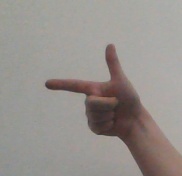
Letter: yaa